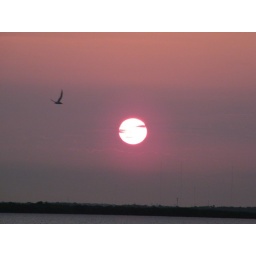
small clouds in front of sun with flying bird